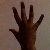
The image shows a hand gesture representing the number 5 in Indian Sign Language.